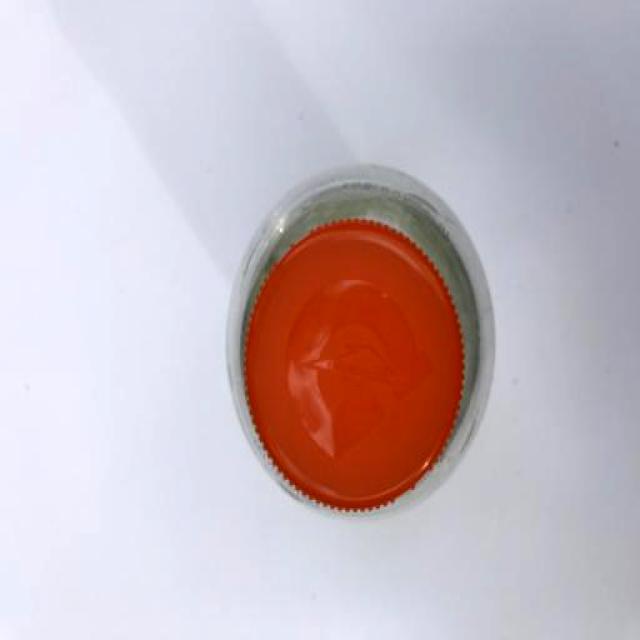
Label: Plastic